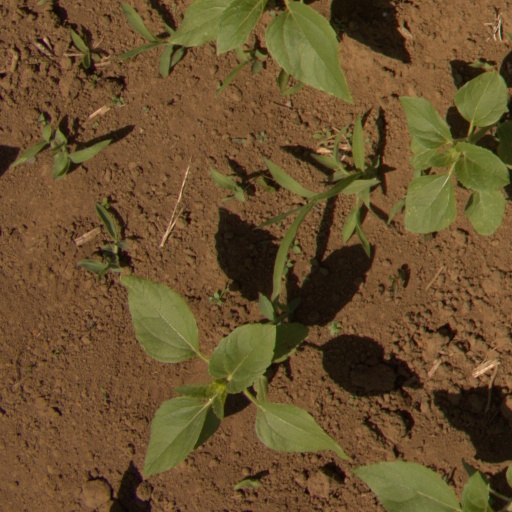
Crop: Jerusalem artichoke